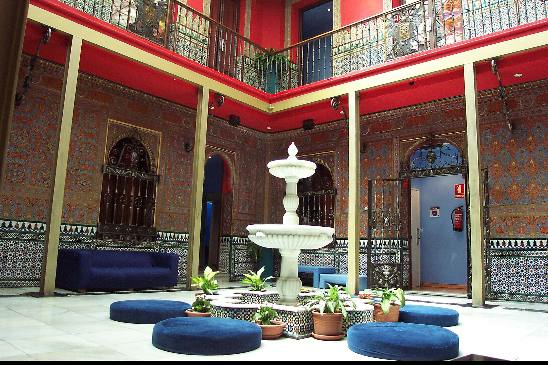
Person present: No